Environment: lab
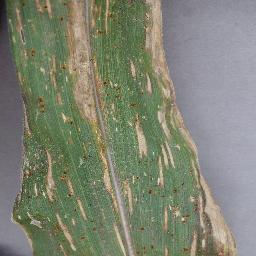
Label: gray_leaf_spot